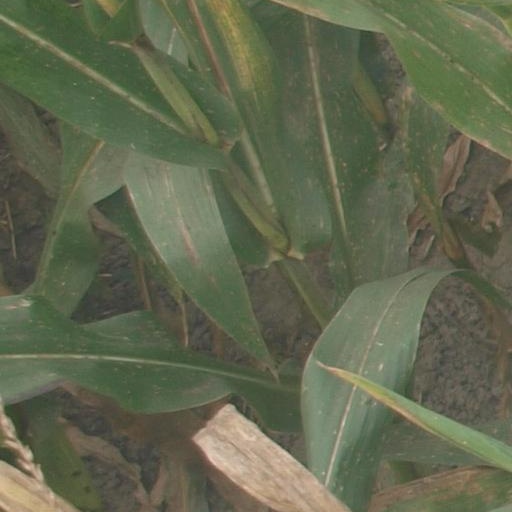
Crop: maize; corn